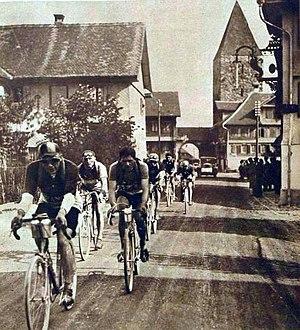
Georges Ronsse, suivi d'Alfredo Binda et de Nicolas Frantz, dans le championnat du monde sur route professionnel, en 1929 à Zurich.
Le Championnat du monde de cyclisme sur route masculin est le championnat du monde annuel de cyclisme sur route. Il est organisé sous l'égide de l'Union cycliste internationale. Le pays hôte change tous les ans. Le premier championnat du monde est disputé en 1927 au Nürburgring en Allemagne. Il n'a pas été disputé durant la Seconde Guerre mondiale.